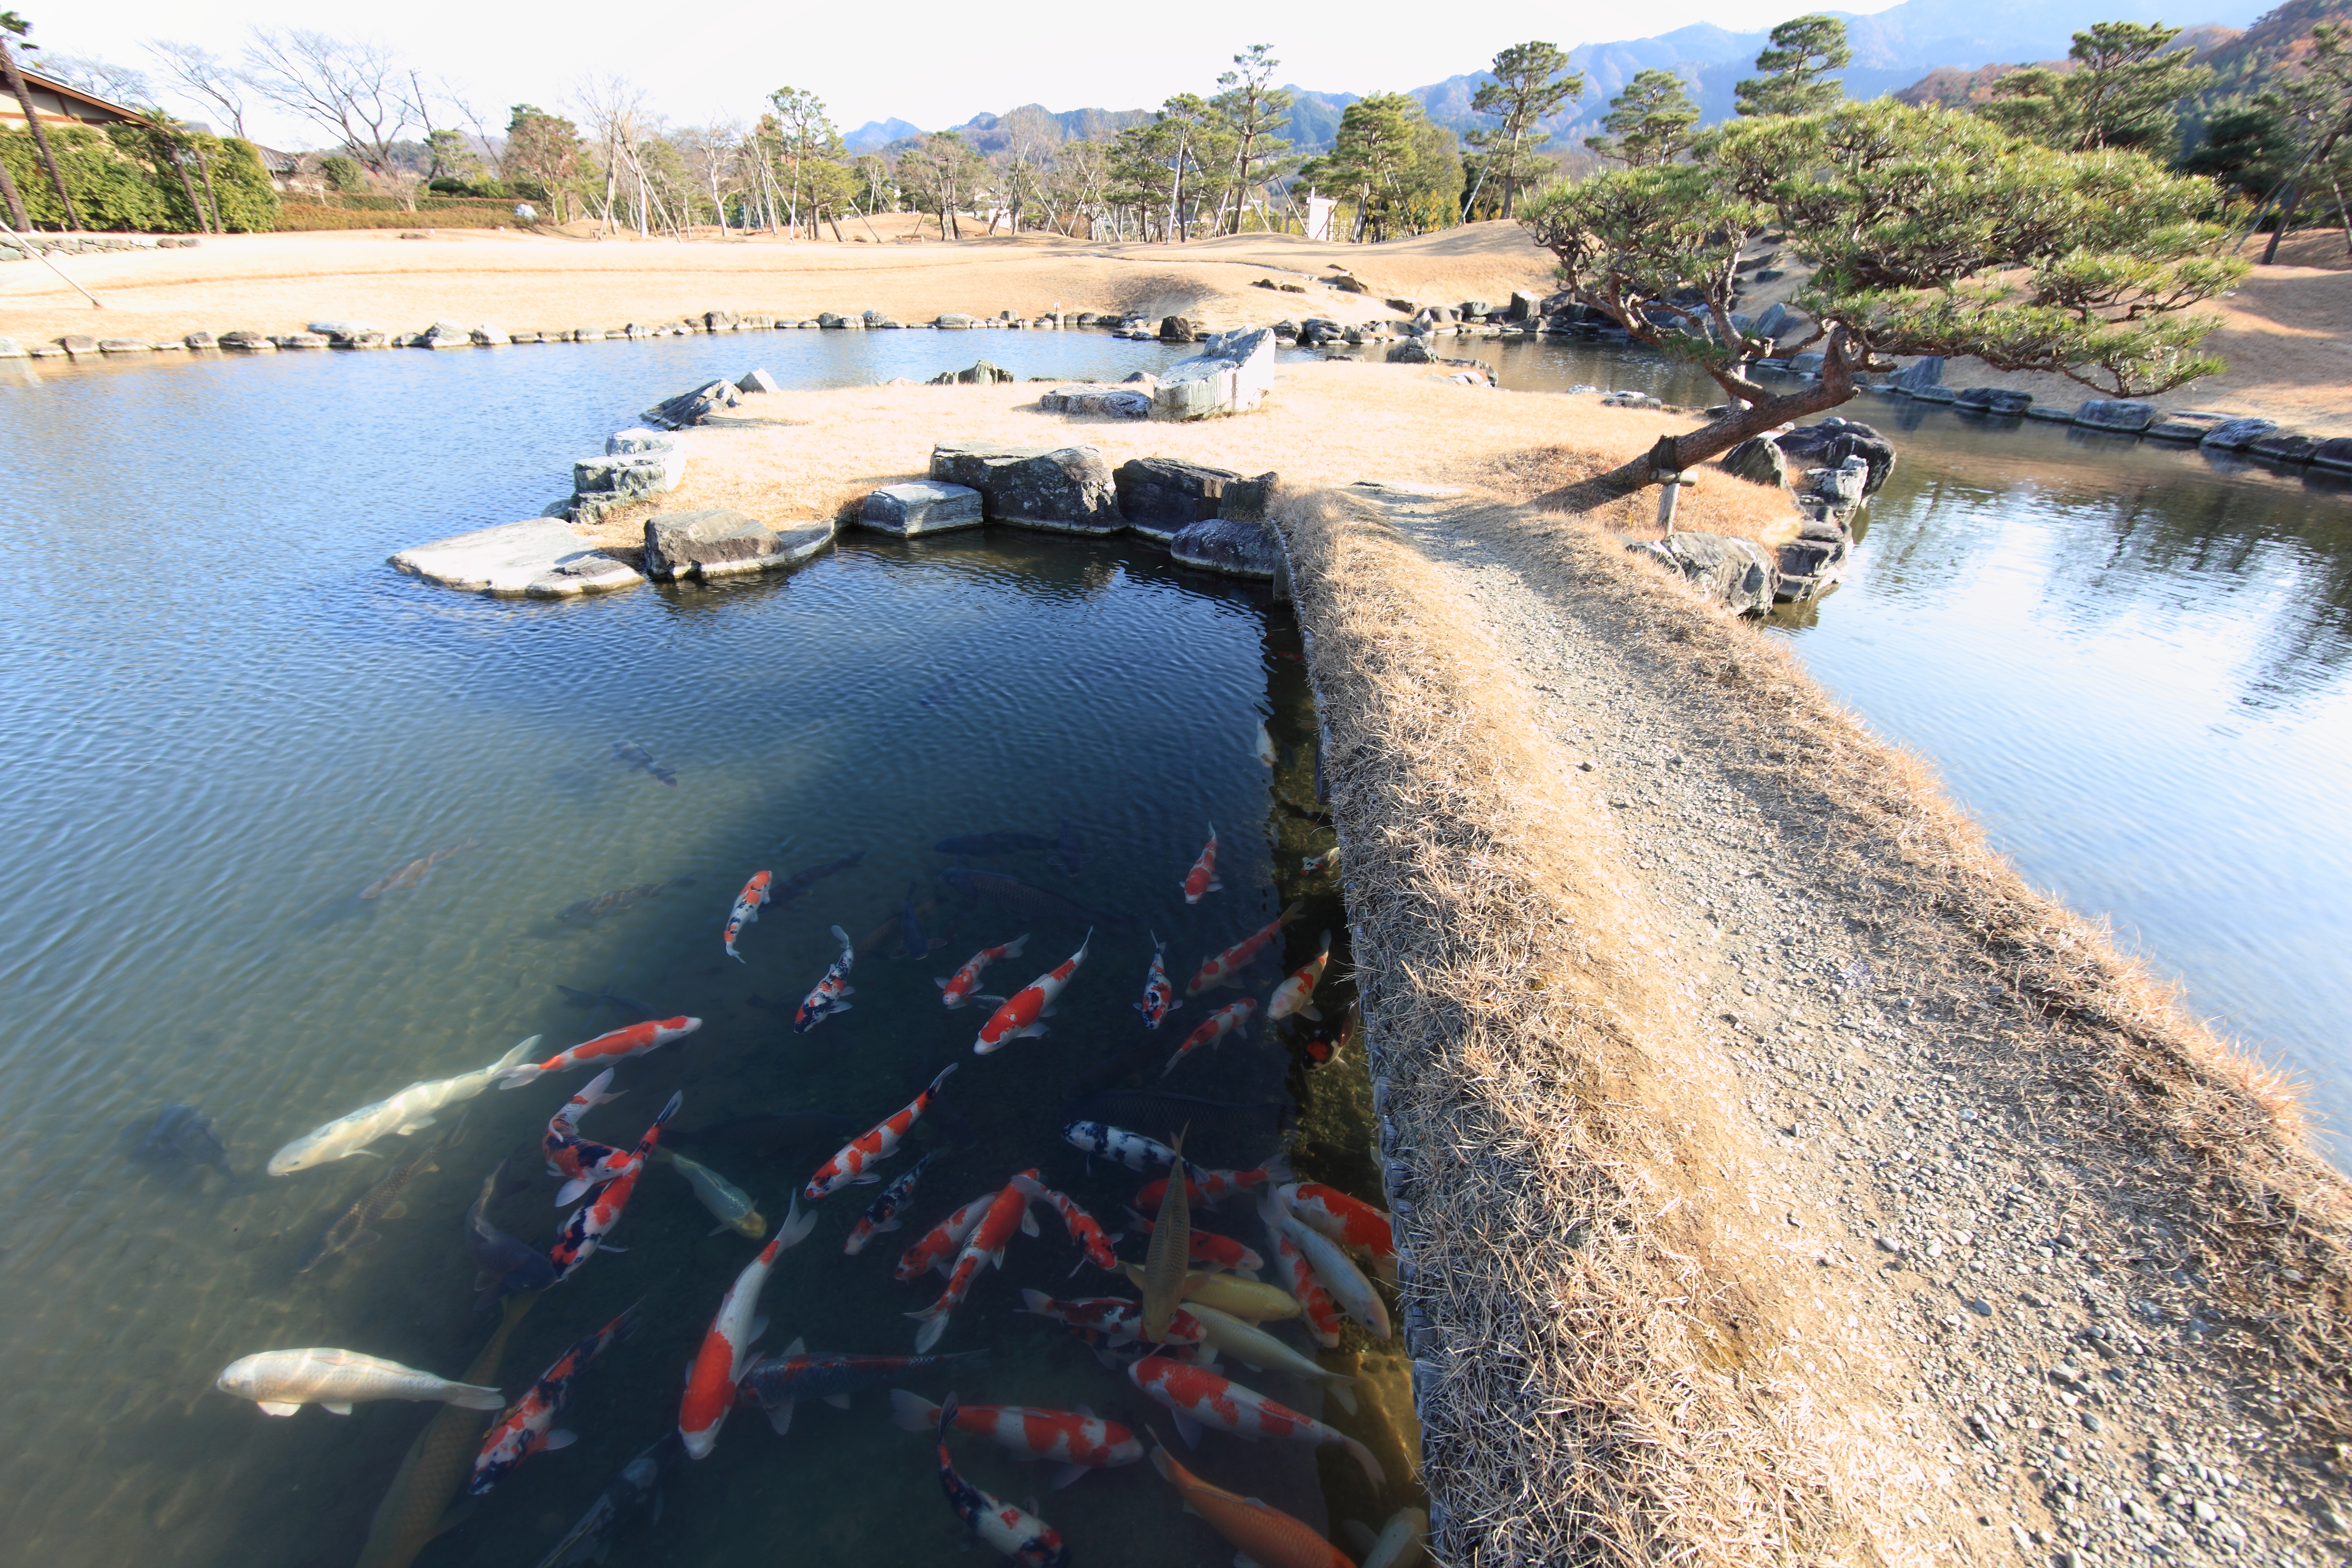
sea, coast, water, shore, lake, river, high, bay, reservoir, waterway, body of water, 5d, hires, carp, markii, hi, res, resolution, gunma, kanragun, rakusanen